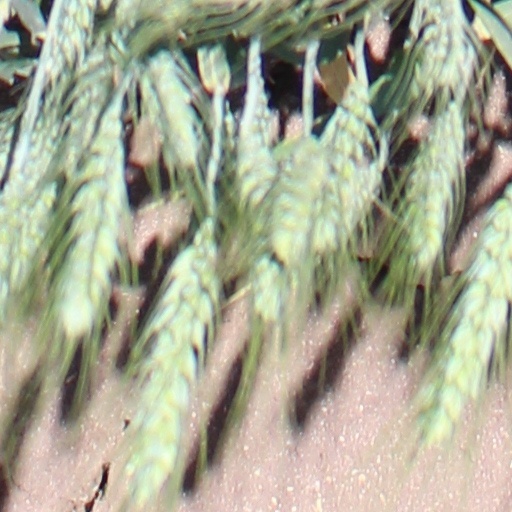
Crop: wheat